Juan Arévalo Gardoqui

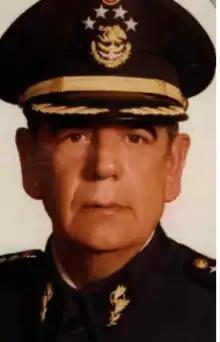
Juan Arévalo Gardoqui

Juan Arévalo Gardoqui (born in México City, July 23, 1921 – May 4, 2000, Mexico City) served as Mexico's Secretary of Defense from 1982 to 1988.